ZPU

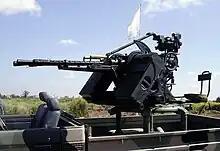
ZPU-2

The ZPU (meaning "anti-aircraft machine gun mount") is a family of towed anti-aircraft guns based on the Soviet 14.5×114mm KPV heavy machine gun. It entered service with the Soviet Union in 1949 and is used by over 50 countries worldwide.